Nobuo Kishi

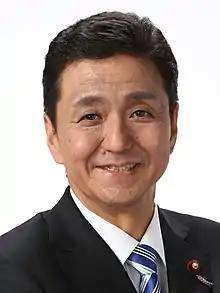
Official portrait, 2021

is a Japanese politician. He sat in the House of Representatives from 2012 to 2023 representing Yamaguchi’s 2nd District as a member of the Liberal Democratic Party. From September 2020 to August 2022 he served as the Minister of Defense. He is the younger brother of former Japanese prime minister Shinzo Abe.